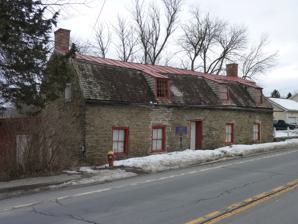
Building: Albertus Van Loon House
Country: United States of America
Year built: 1724
Historic house in New York, United States United States historic place Albertus Van Loon House U.S. National Register of Historic Places Albertus Van Loon House, Athens, NY Show map of New York Albertus Van Loon House (the United States) Show map of the United States Location 85 North Washington Street, Athens, New York Coordinates 42°16′01″N 73°48′19″W / 42.266946°N 73.805299°W / 42.266946; -73.805299 Built 1724 Architect Albertus Van Loon Architectural style Dutch Colonial MPS Village of Athens MRA NRHP reference No. 80002619 Added to NRHP 28 November 1980 The Albertus Van Loon House ( / v æ n ˈ l oʊ n / , like van loan ) is a 1.5 story native stone home in the village of Athens, New York , United States. Built in 1724 by Albertus Van Loon, one of eight children of Jan Van Loon , it is one of the oldest extant buildings in its part of New York State . It is located at 85 North Washington Street (also known as New York State Route 385 ),  inside the Village of Athens Multiple Resource Area (MRA). History Partial view of the home's gambrel roof Jan was the earliest European settler to the area, and gave the settlement its first name: Loonenburg . Only one wall of his house remains in the current structure, at 39 South Washington Street. Albertus was among those who donated land for the town church, today occupied by the Zion Lutheran Church in Athens in 1853. His house is in what was called the Upper Village. The home is an elongated rectangle; a gambrel roof was added between 1775–1800. After Albertus died in 1754, the Van Loon family lived in the house for three generations and moved out in the early 19th century. See also Hudson Valley portal List of the oldest buildings in New York References